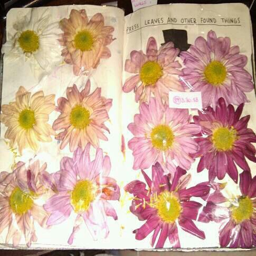
pressed flowers inside a book